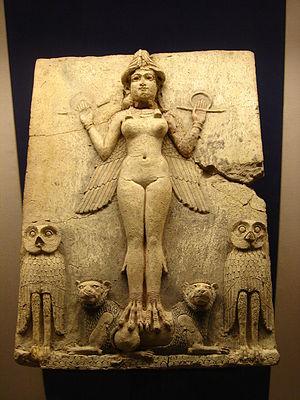
Plaque Burney / Reine de la Nuit Italiano: Rilievo Burney / Regina della Notte Depicted person&#58
Astaroth est un démon, grand-duc très puissant et trésorier des Enfers. Il aurait été l'instigateur de plusieurs possessions. La Bible mentionne Astaroth sous le nom de la déesse Astarté. Il essaie de sortir des limbes mais en est empêché 12 fois. Il lui faudra y rester jusqu'à la fin des temps.